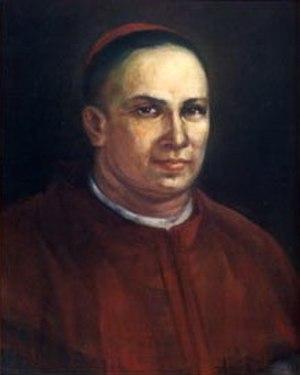
Cette page présente la liste des évêques puis archevêques de Manille, aux Philippines.
Le gouverneur général des Philippines exerce le pouvoir exécutif durant les deux grandes périodes de colonisation des Philippines, d'abord par le Royaume d'Espagne de 1565 à 1898, puis par les États-Unis de 1898 à 1946. Il représente aussi le roi d'Espagne puis le gouvernement américain sur l'archipel.